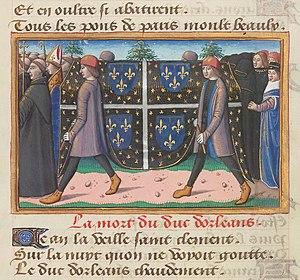
Funérailles du duc Louis d'Orléans.
Louis Iᵉʳ d'Orléans, né le 13 mars 1372 à Paris et mort assassiné dans la même ville le 23 novembre 1407, est un prince de la maison capétienne de Valois, duc d'Orléans et frère cadet du roi Charles VI. Il participe au conseil de régence du royaume de France pour suppléer son aîné atteint de démence. Louis est assassiné en 1407 sur ordre de son cousin Jean sans Peur, duc de Bourgogne.